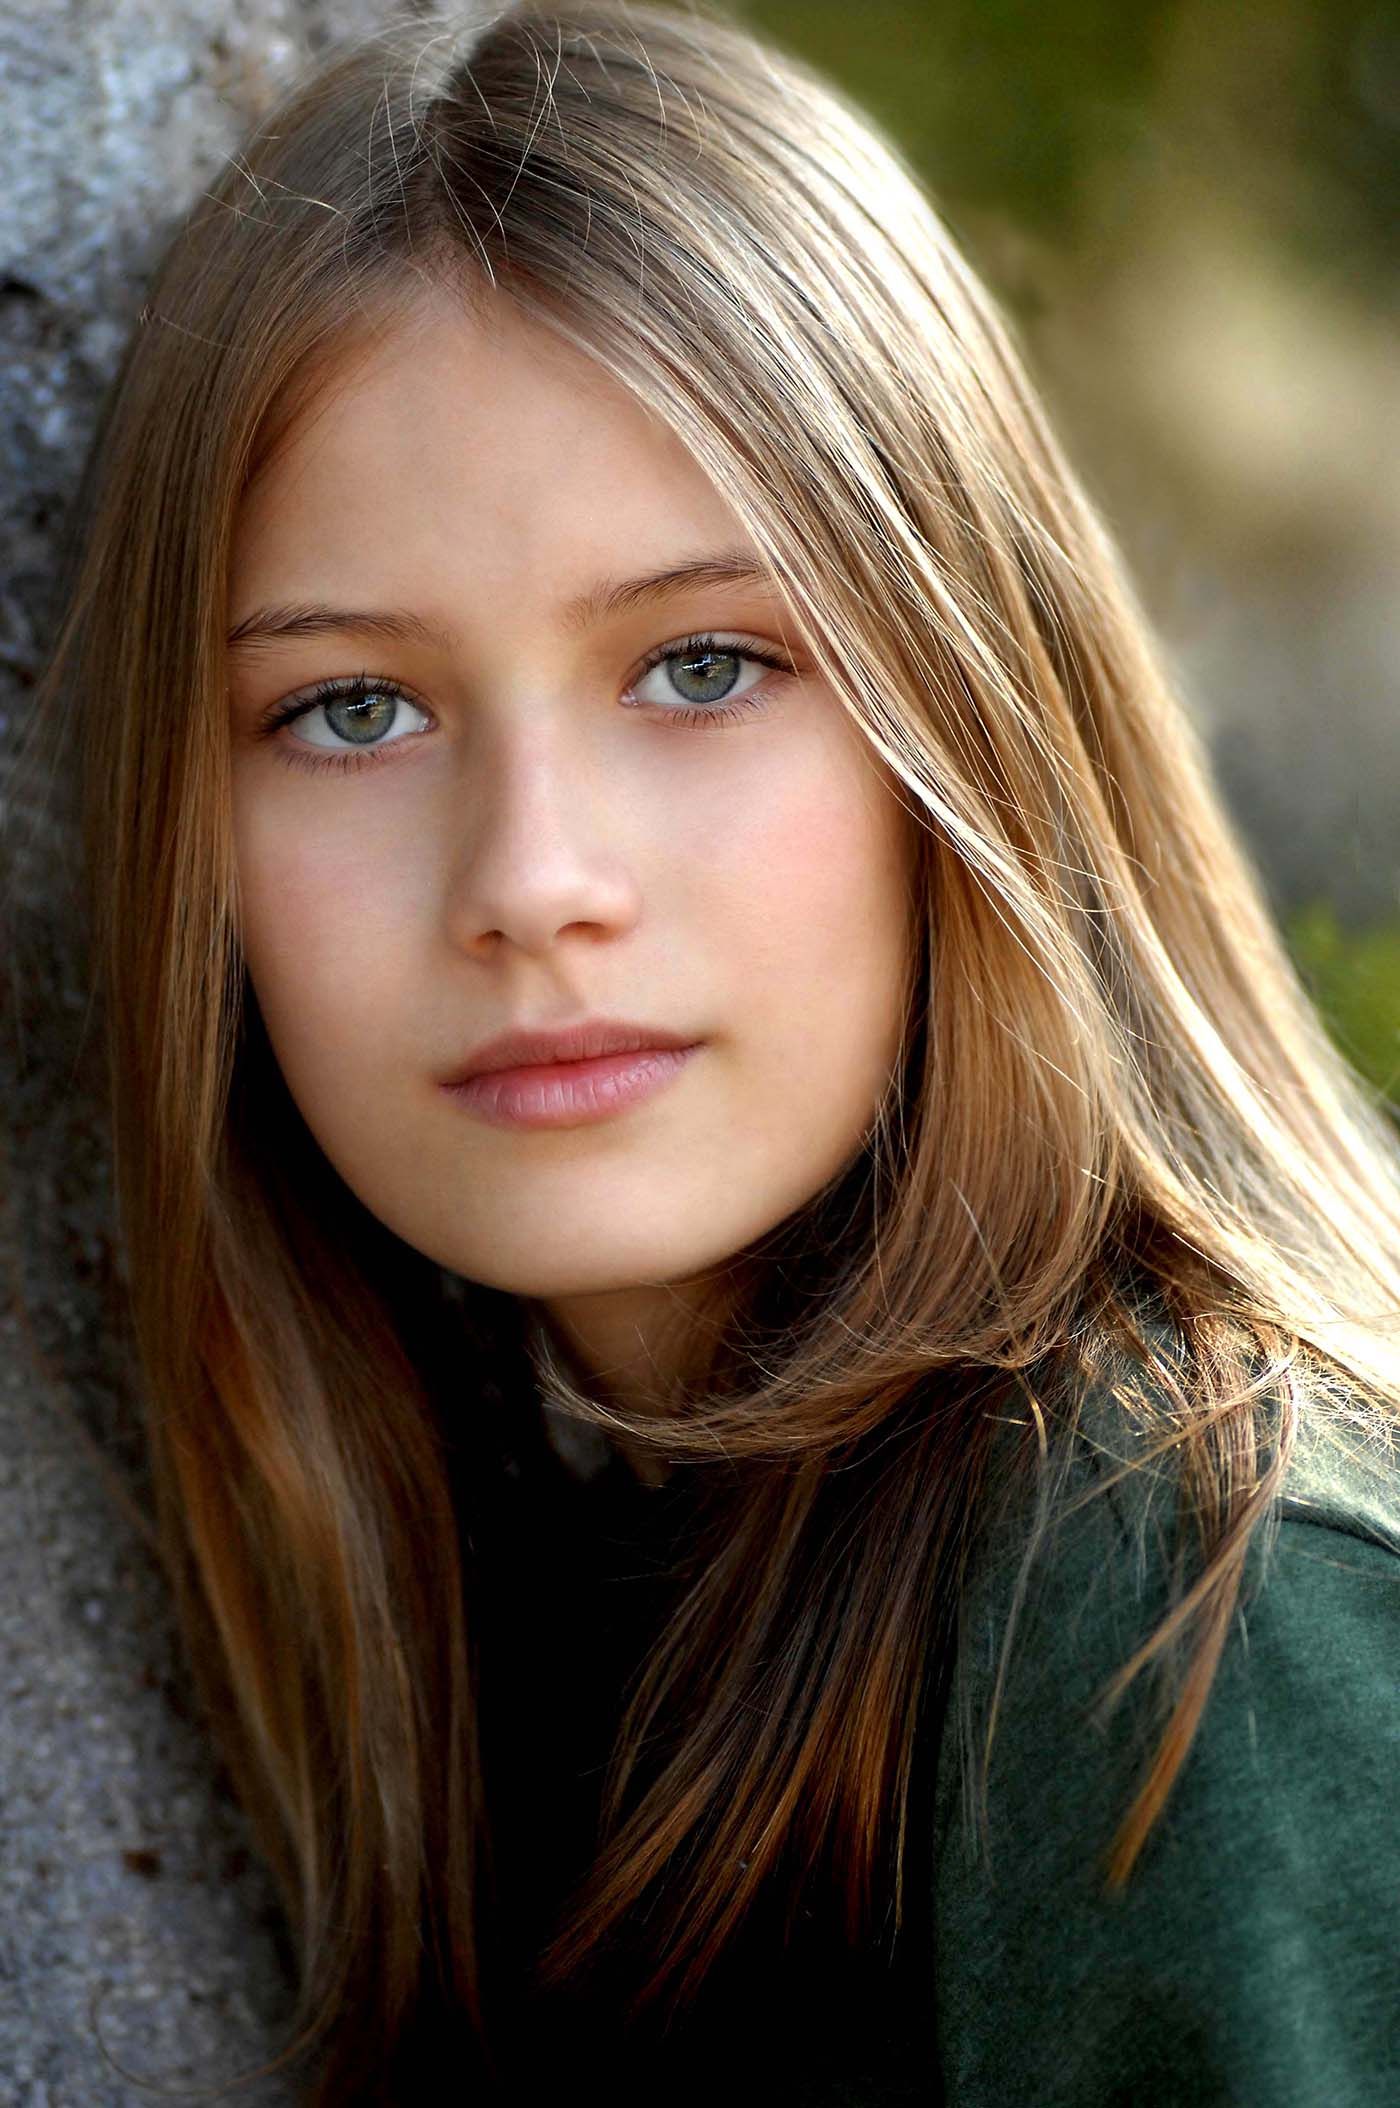
Portrait style: Real Portrait